Church of St Mary Magdalene, Clatworthy

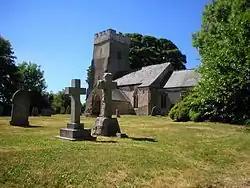

The Anglican Church of Mary Magdalene in Clatworthy, Somerset, England was built in the 12th century. It is a Grade II* listed building.